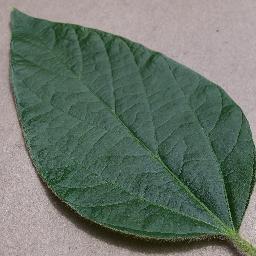
Label: Soybean___healthy